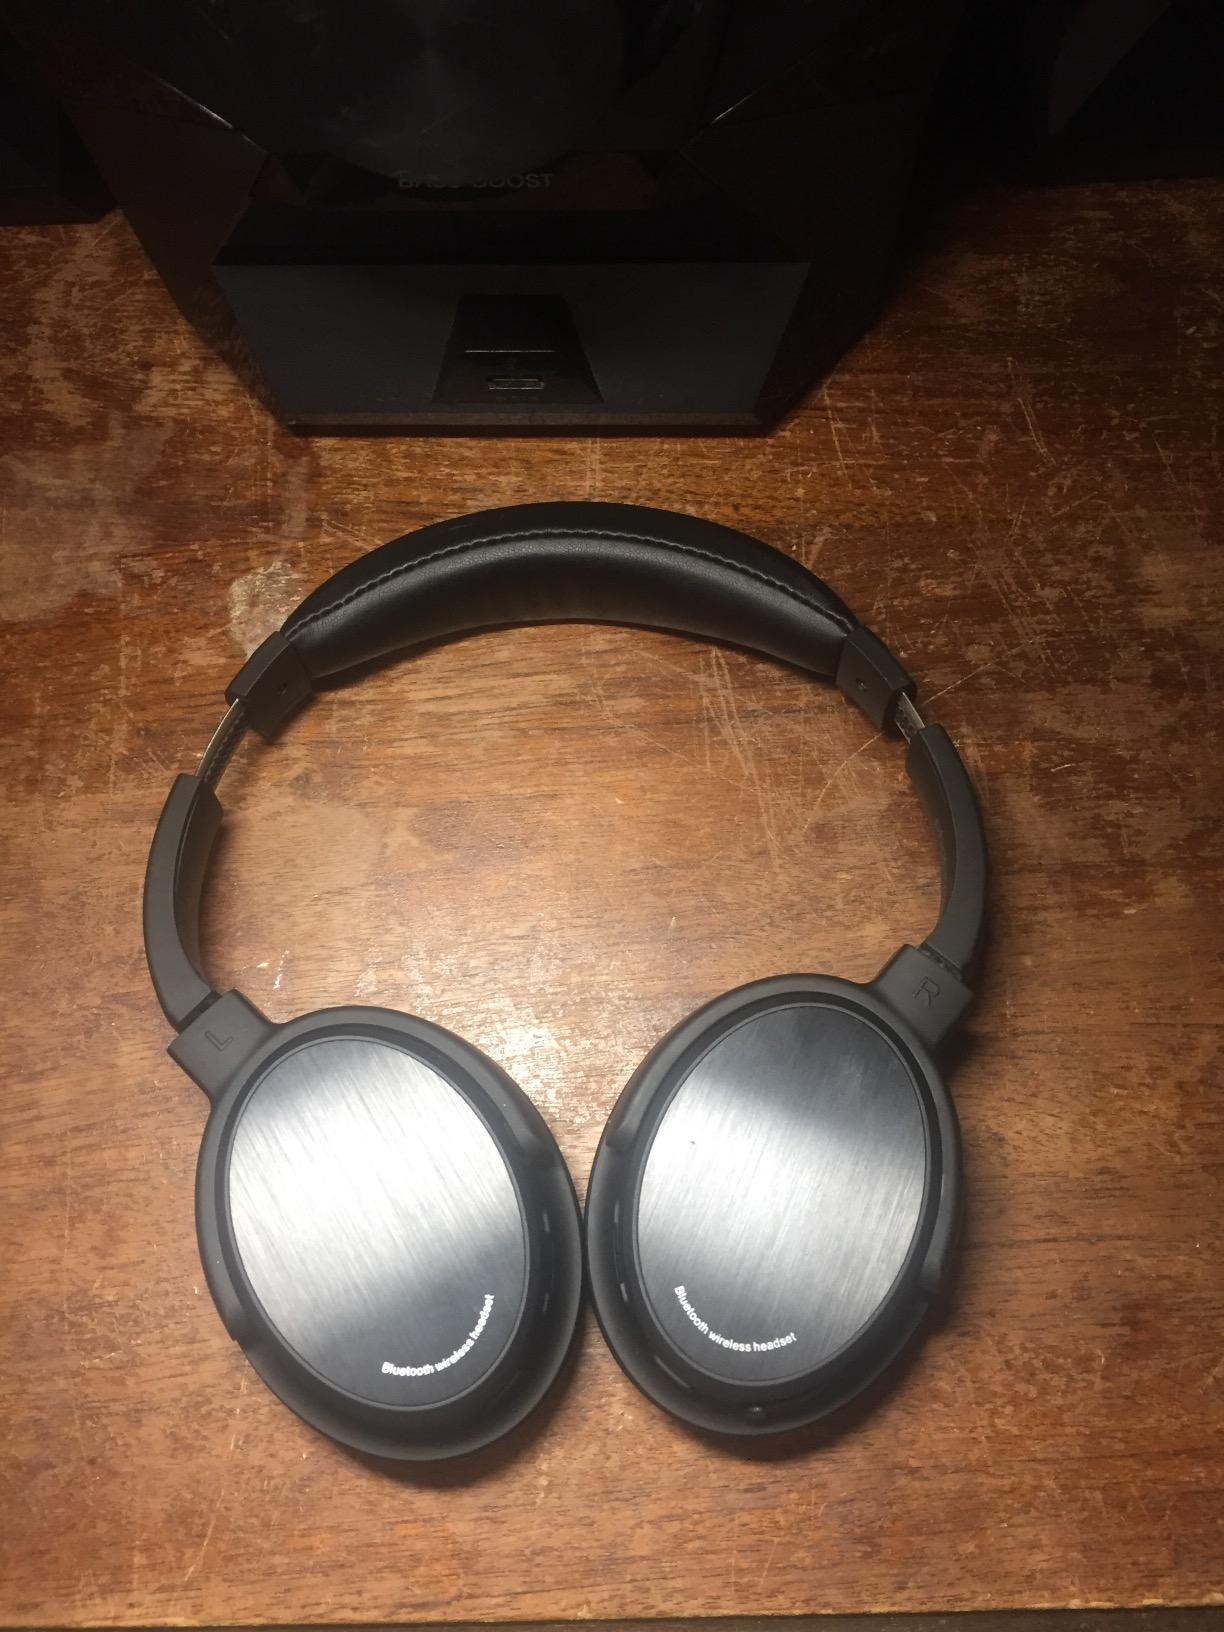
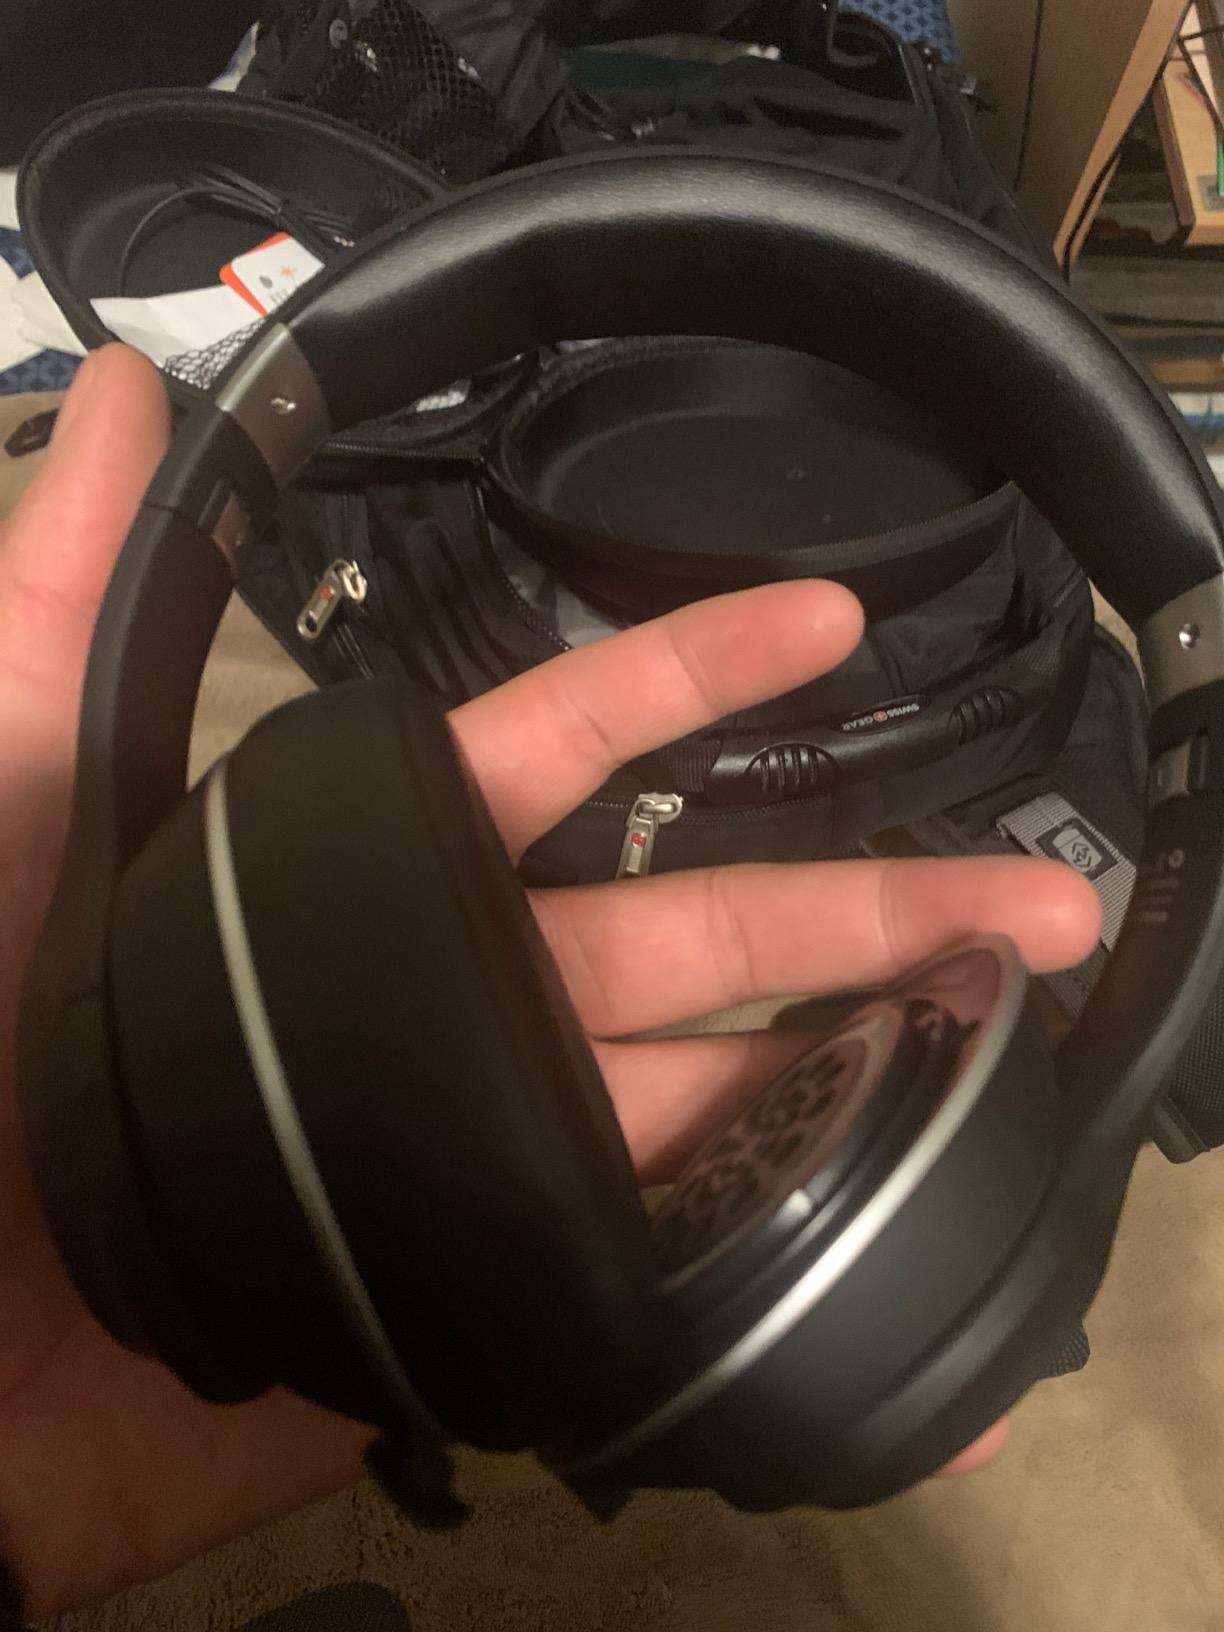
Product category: headphones
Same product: no